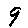
Label: 9